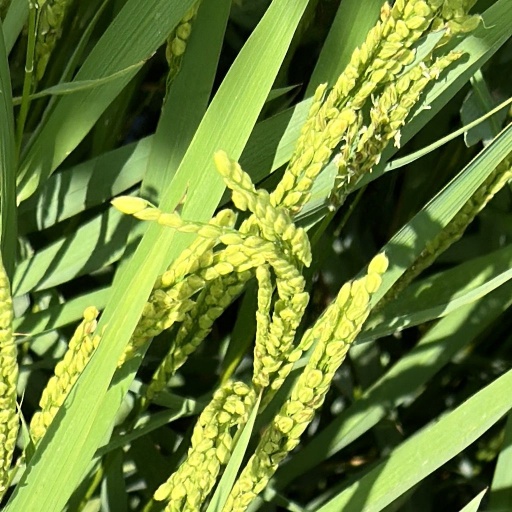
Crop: rice